Republican insurgency in Afghanistan

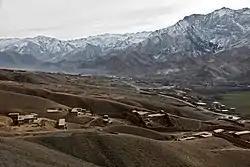
By 4 September, Taliban forces had reached Anaba (pictured 2010).

On 31 August 2021, Taliban fighters commenced an offensive against the National Resistance Front in the provinces of Baghlan, Panjshir, and Parwan. Anti-Taliban sources claimed that the offensive involved al-Qaeda troops, a statement backed by videos in which pro-Taliban fighters were heard speaking non-native or locally uncommon languages such as Arabic. Sources reported that the offensive started when Taliban fighters were spotted entering Gulbahar and blocked the main road with a container. Taliban forces retook Dih Saleh District in Baghlan, allowing them to directly attack Panjshir. An initial Taliban assault through Khawak Pass connecting the Baghlan and central Panjshir Provinces failed. NRFA spokesperson Fahim Dashty said that the attack was likely done to test the area's defenses. Taliban troops also began to attack southern Panjshir from Gulbahar, resulting in heavy fighting. Despite being numerically superior to the defenders, the Taliban failed to break through. A refugee interviewed later by Al Jazeera stated that the Taliban had blocked roads out of Panjshir using shipping containers during their offensive, and the shutdown of internet connections and mobile phone services left residents unable to learn what was happening in other places.